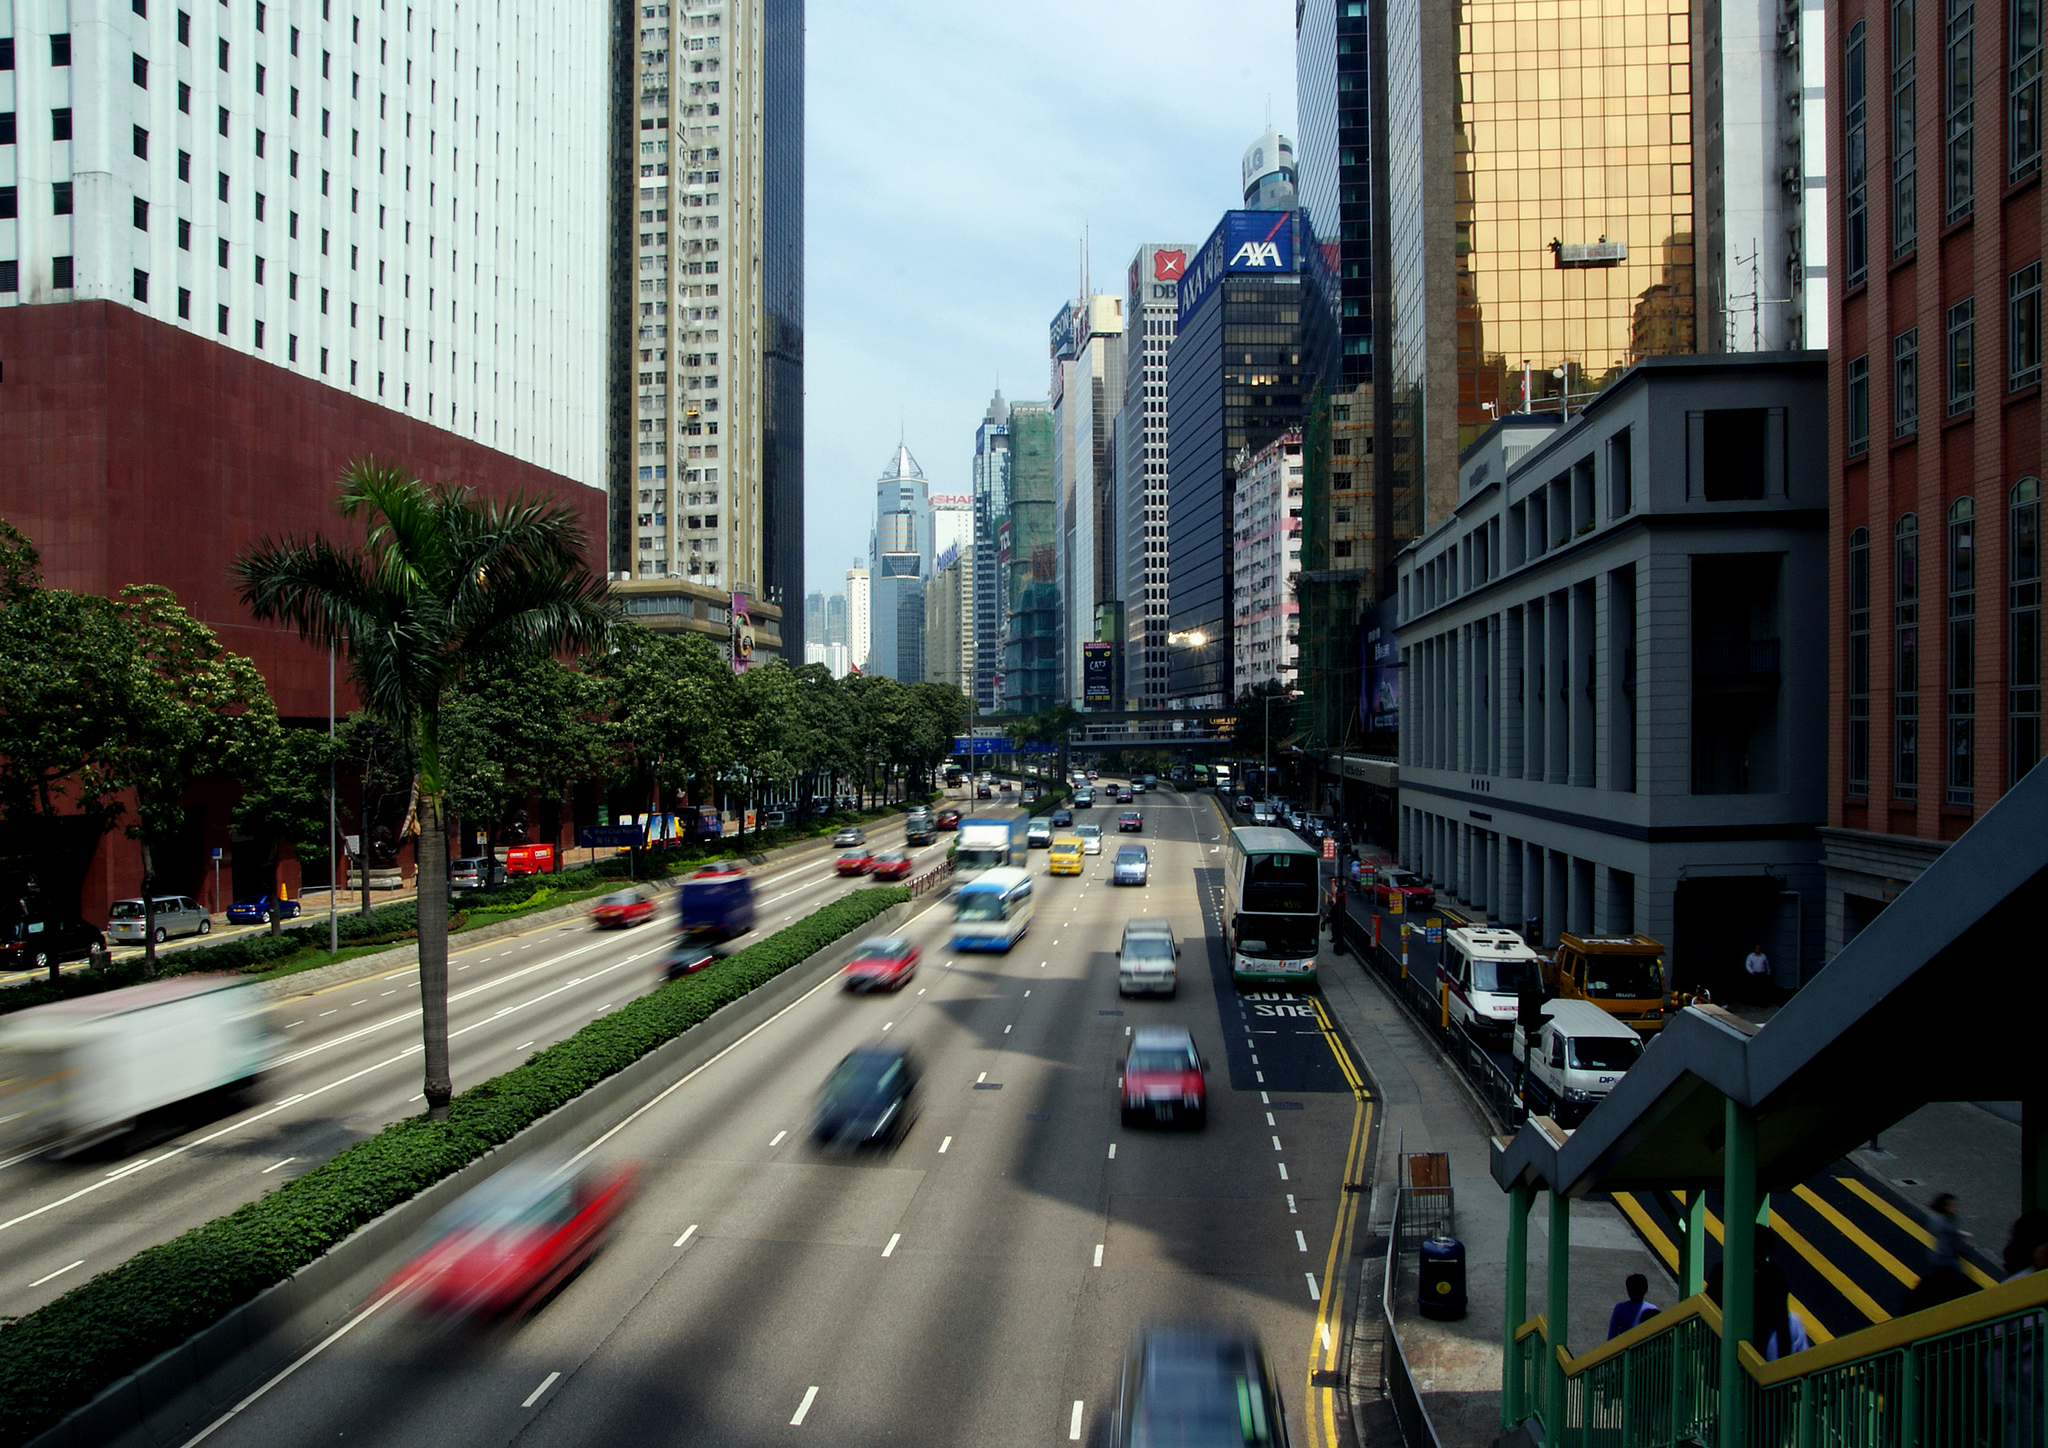
pedestrian, road, skyline, traffic, street, highway, city, skyscraper, overpass, cityscape, downtown, transport, lane, public transport, infrastructure, hongkong, hongkongisland, metropolis, neighbourhood, urban area, residential area, human settlement, metropolitan area